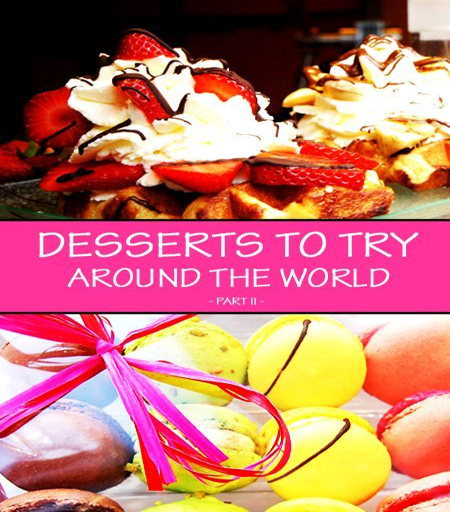
desserts to try around the world -- part